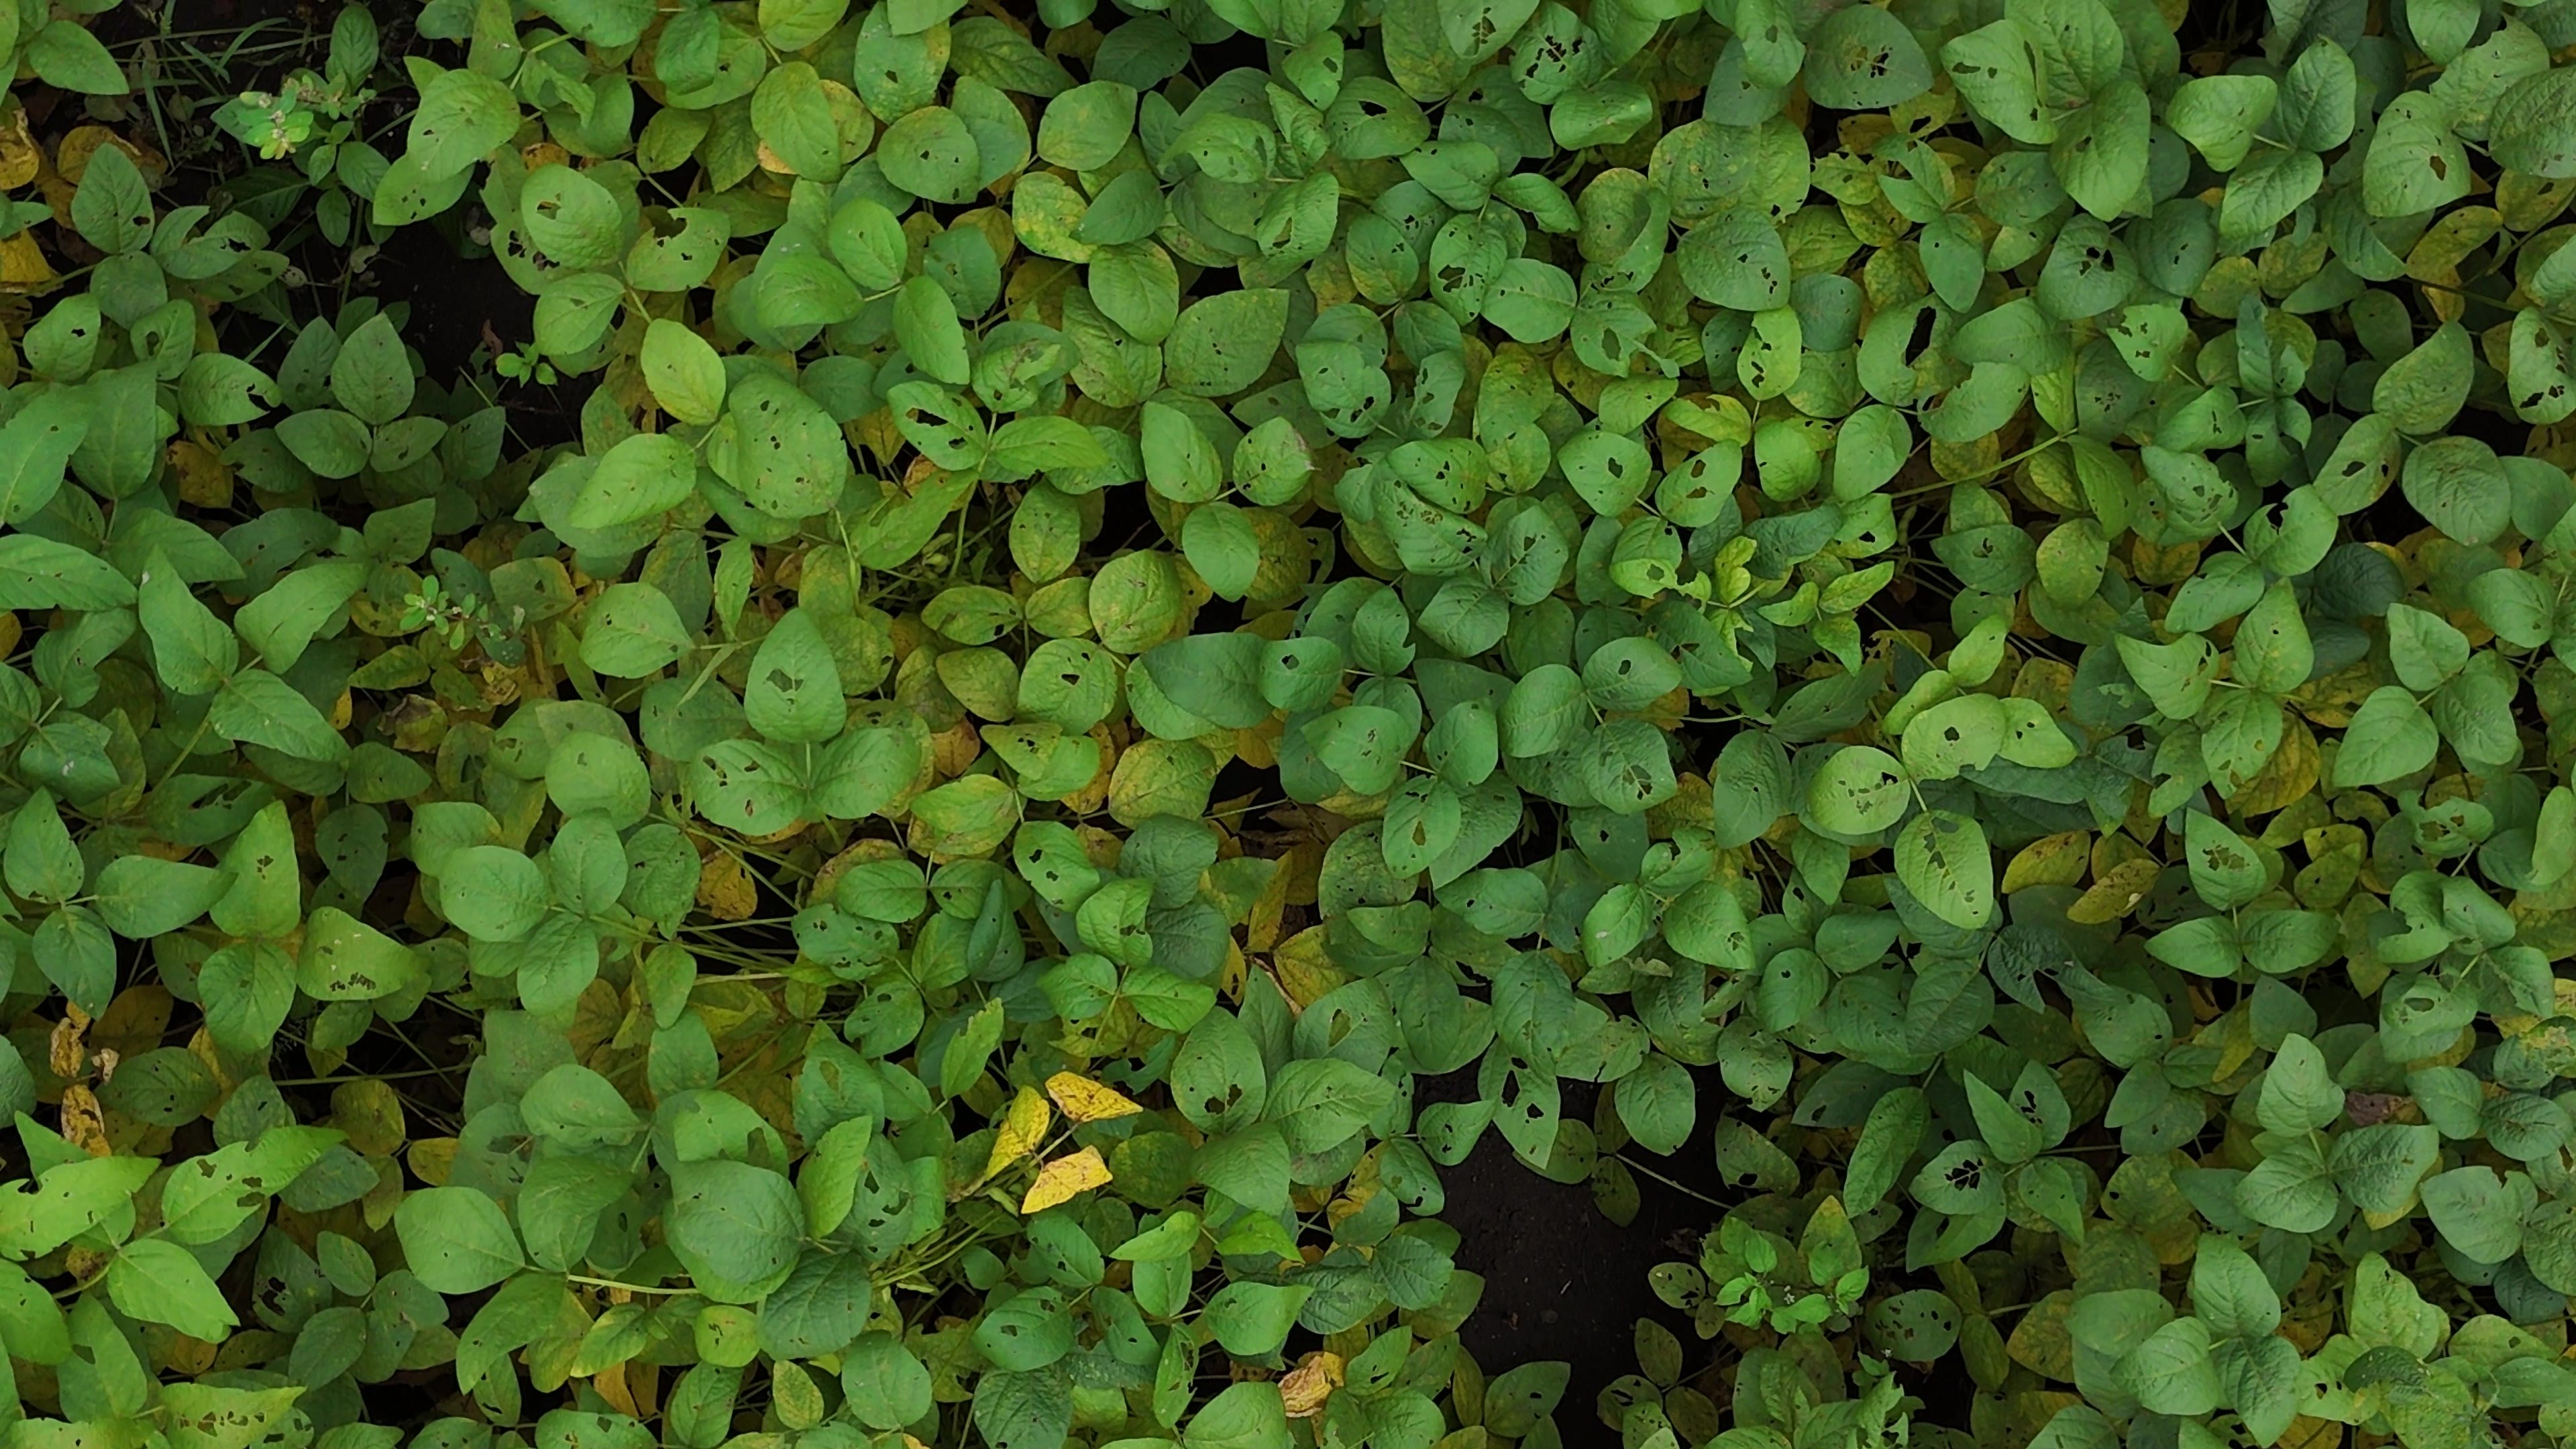
Label: Mosaic